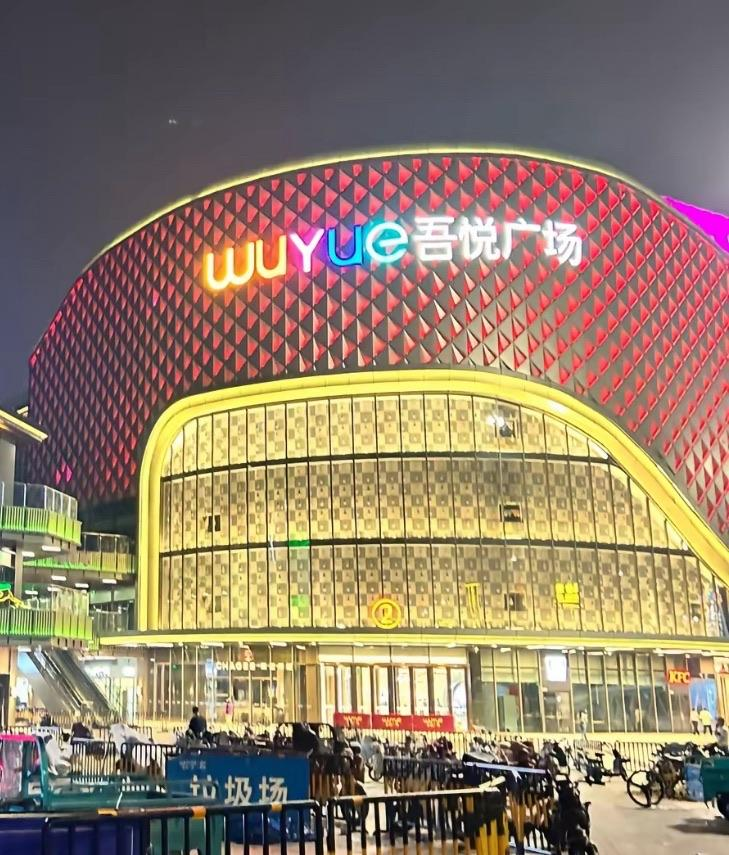
地标名称：吾悦广场(大同店)
所在城市：大同市·云冈区